Days of Thunder (2011 video game)

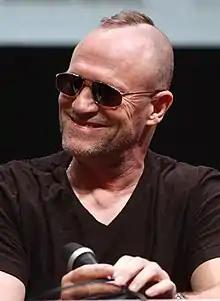
Michael Rooker, who played the character Rowdy Burns in the film, returns to voice the player character's crew chief.

A video game adaptation of the movie from 1990 was announced in 2010, firstly as "NASCAR Edition" for PlayStation 3 in June and later an "Arcade" version for Xbox 360 in October. In an interview with producer Jeff Dickson, the history behind the game was revealed. The game was created to celebrate the 20th anniversary of the "Days of Thunder" film. The "NASCAR Edition" is intended to be a union of NASCAR and the film, and features drivers from the movie as well as NASCAR drivers from the past and present (Hendrick Motorsports was actively involved in the film during 1989 and 1990 filmings, providing cars and technical support; also the film's storyline was based on a former Hendrick driver). Both versions of the game were designed with arcade-based gameplay. During development trailers fictional drivers had liveries coinciding with Paramount Pictures and "Days of Thunder", as well as other Paramount Pictures films such as "Top Gun", "Transformers" and "Iron Man 2". At release only the "Days of Thunder", Paramount Pictures, and other fictional racing liveries/sponsors remained. Michael Rooker returned to voice the character Rowdy Burns in the game.